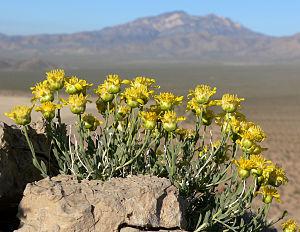
Acamptopappus est un genre végétal de la famille des Asteraceae.